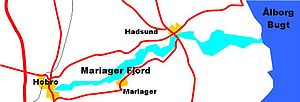
Mariager Fjord / Eksterne kilder/henvisninger
Kort over Mariager Fjord
Mariager Fjord er med sine ca. 35 km Danmarks længste fjord. Bredden af Mariager Fjord varierer mellem 4½ km på det bredeste sted og 250 m ved Hadsund. Fjorden har et areal på ca. 47 km² og en dybde på ned mod 30 m. Fjorden danner sydgrænse for Himmerland og nordgrænse for Kronjylland.